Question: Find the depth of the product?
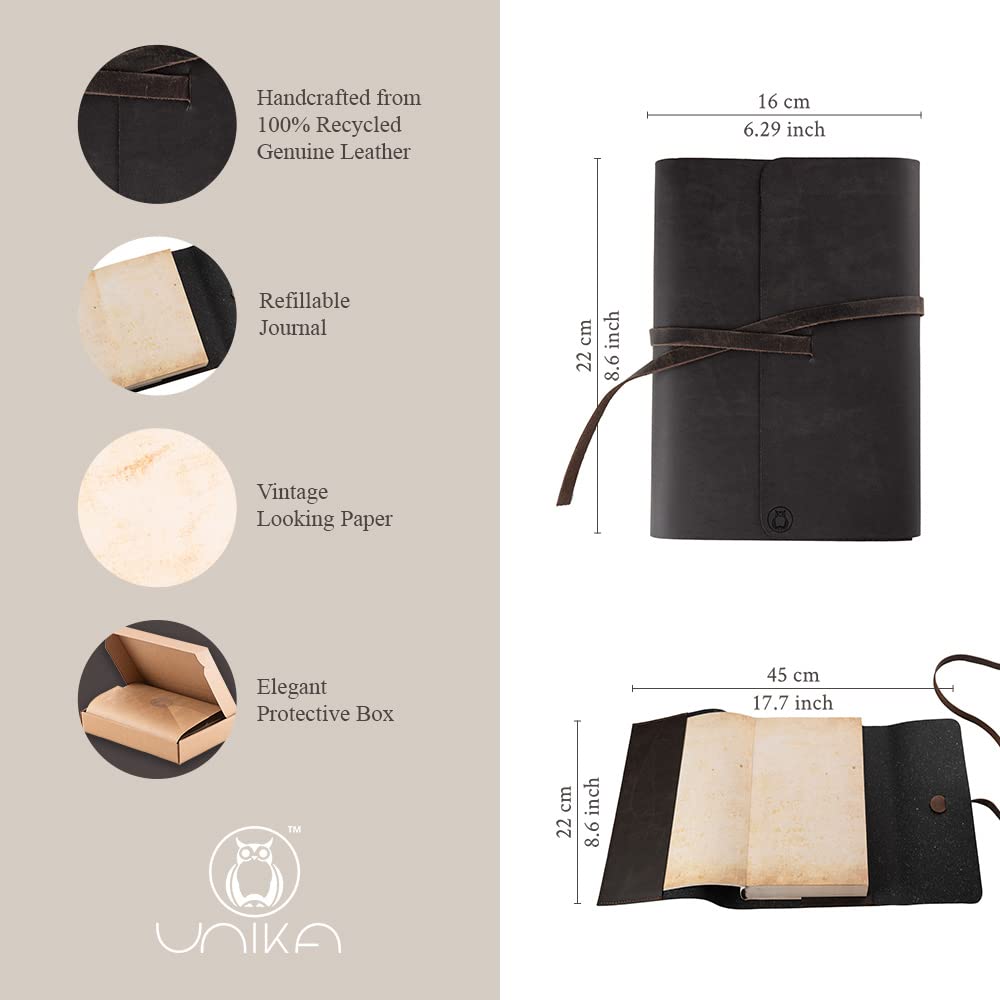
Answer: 22.0 centimetre